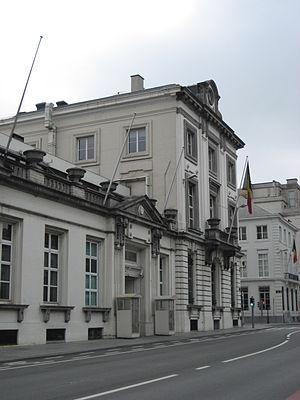
Le 16, rue de la Loi, à Bruxelles, est un bâtiment de style néoclassique qui abrite le cabinet et les services administratifs du Premier ministre de Belgique. C'est, depuis 1944, le siège officiel du gouvernement fédéral.